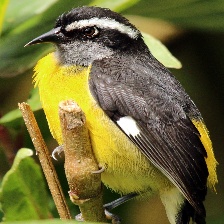
Species: BANANAQUIT
Scientific name: COEREBA FLAVEOLA